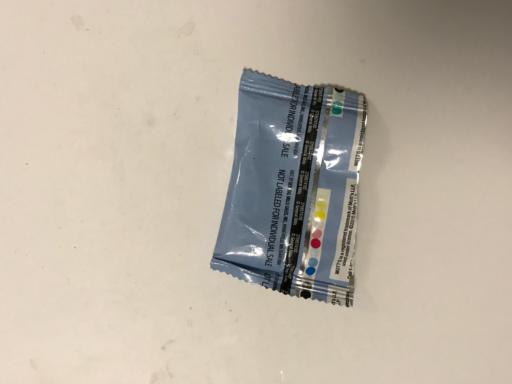
Waste category: trash